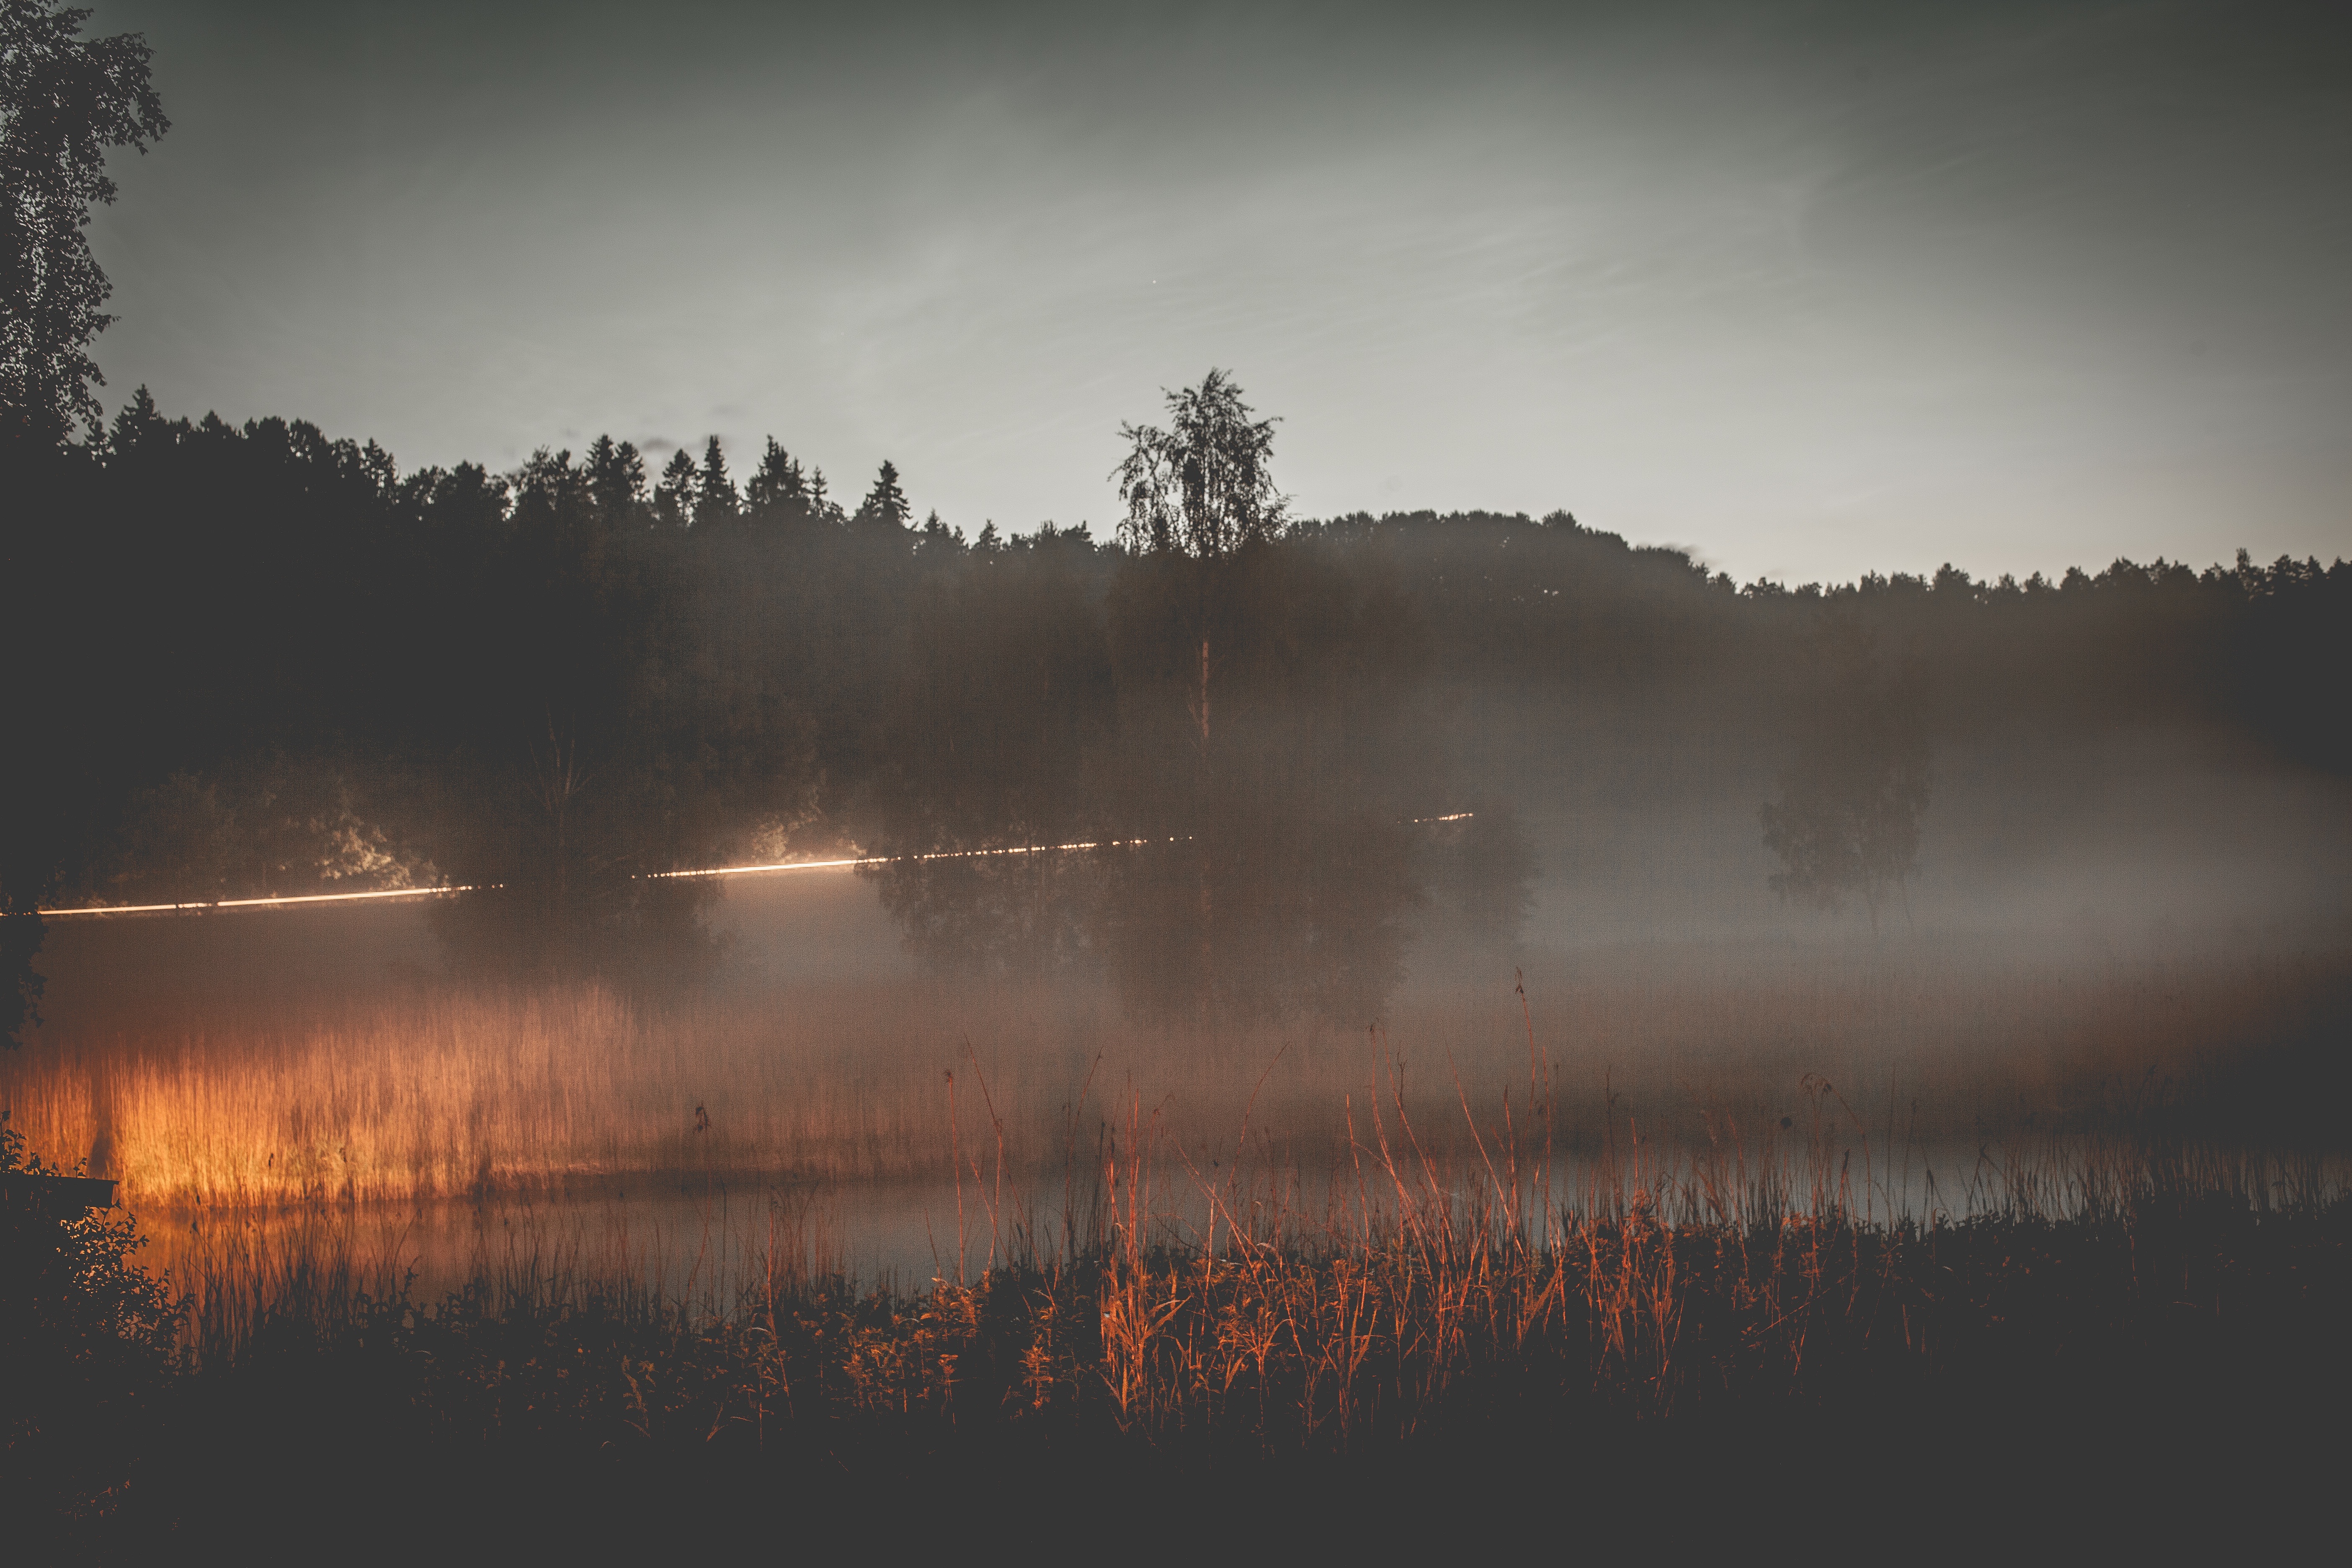
tree, nature, forest, cloud, fog, sunrise, sunset, mist, sunlight, morning, lake, dawn, atmosphere, dusk, evening, reflection, weather, darkness, trees, atmospheric phenomenon